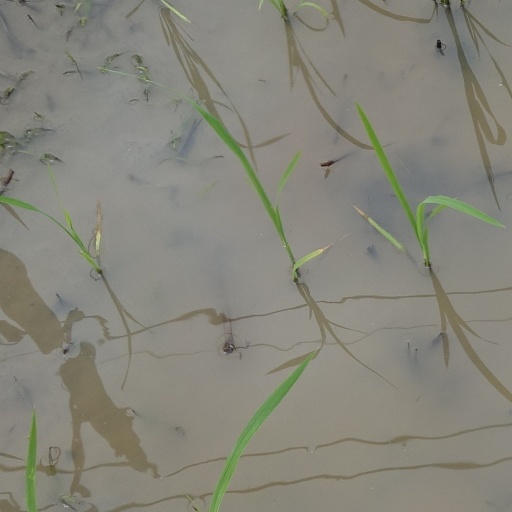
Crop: rice